Question: What is this?
Tambaya: Mene wannan?
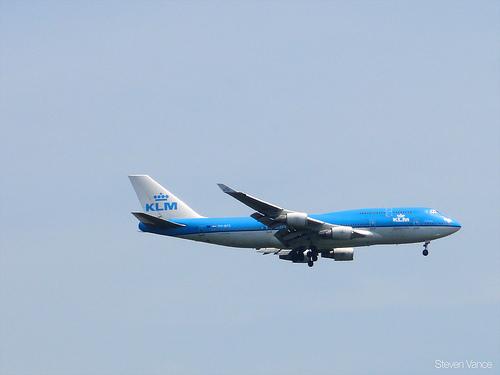
Answer: Plane.
Amsa: Jirgin sama.